Coron Williams

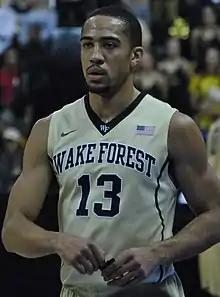
Williams with Wake Forest in 2014

Coron Williams (born November 23, 1989) is an American professional basketball player who most recently played for Libertadores de Querétaro of the Liga Nacional de Baloncesto Profesional (LNBP). He played college basketball for the Robert Morris Colonials and Wake Forest Demon Deacons. He attended Christchurch School in high school. Professionally, he has competed for the Maine Red Claws and Greensboro Swarm in the NBA G League but represented the Italian team Universo Treviso Basket in his rookie season.